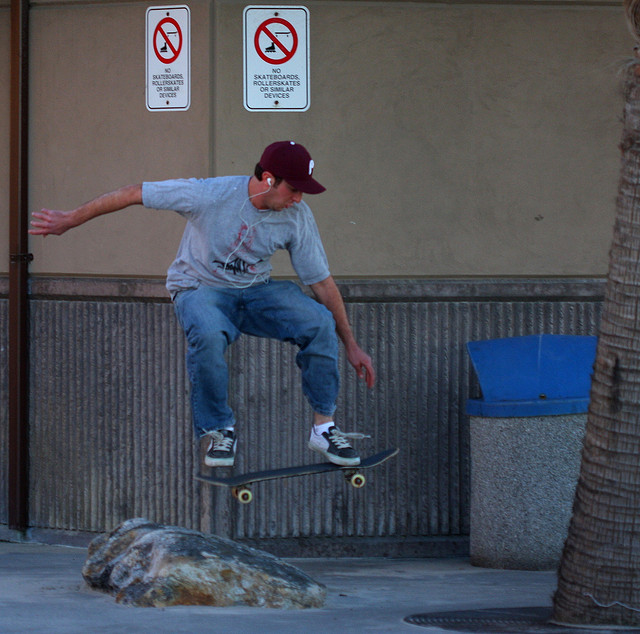
user: Given an image and a question. Answer the question in a short answer. Question: What is the penalty for breaking the law on the sign? Short Answer:
assistant: ticket